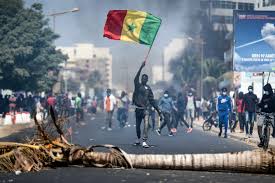
Nataal bii ñu ma yónnee gis naa ci benn waay bu taxaw yor daraapóob Senegaal, mu mel ni dañoo nekk ci ay manifestation. Manifestation yu mois de mars 2020, ci xew-xewu Usmaan Sónko bi.